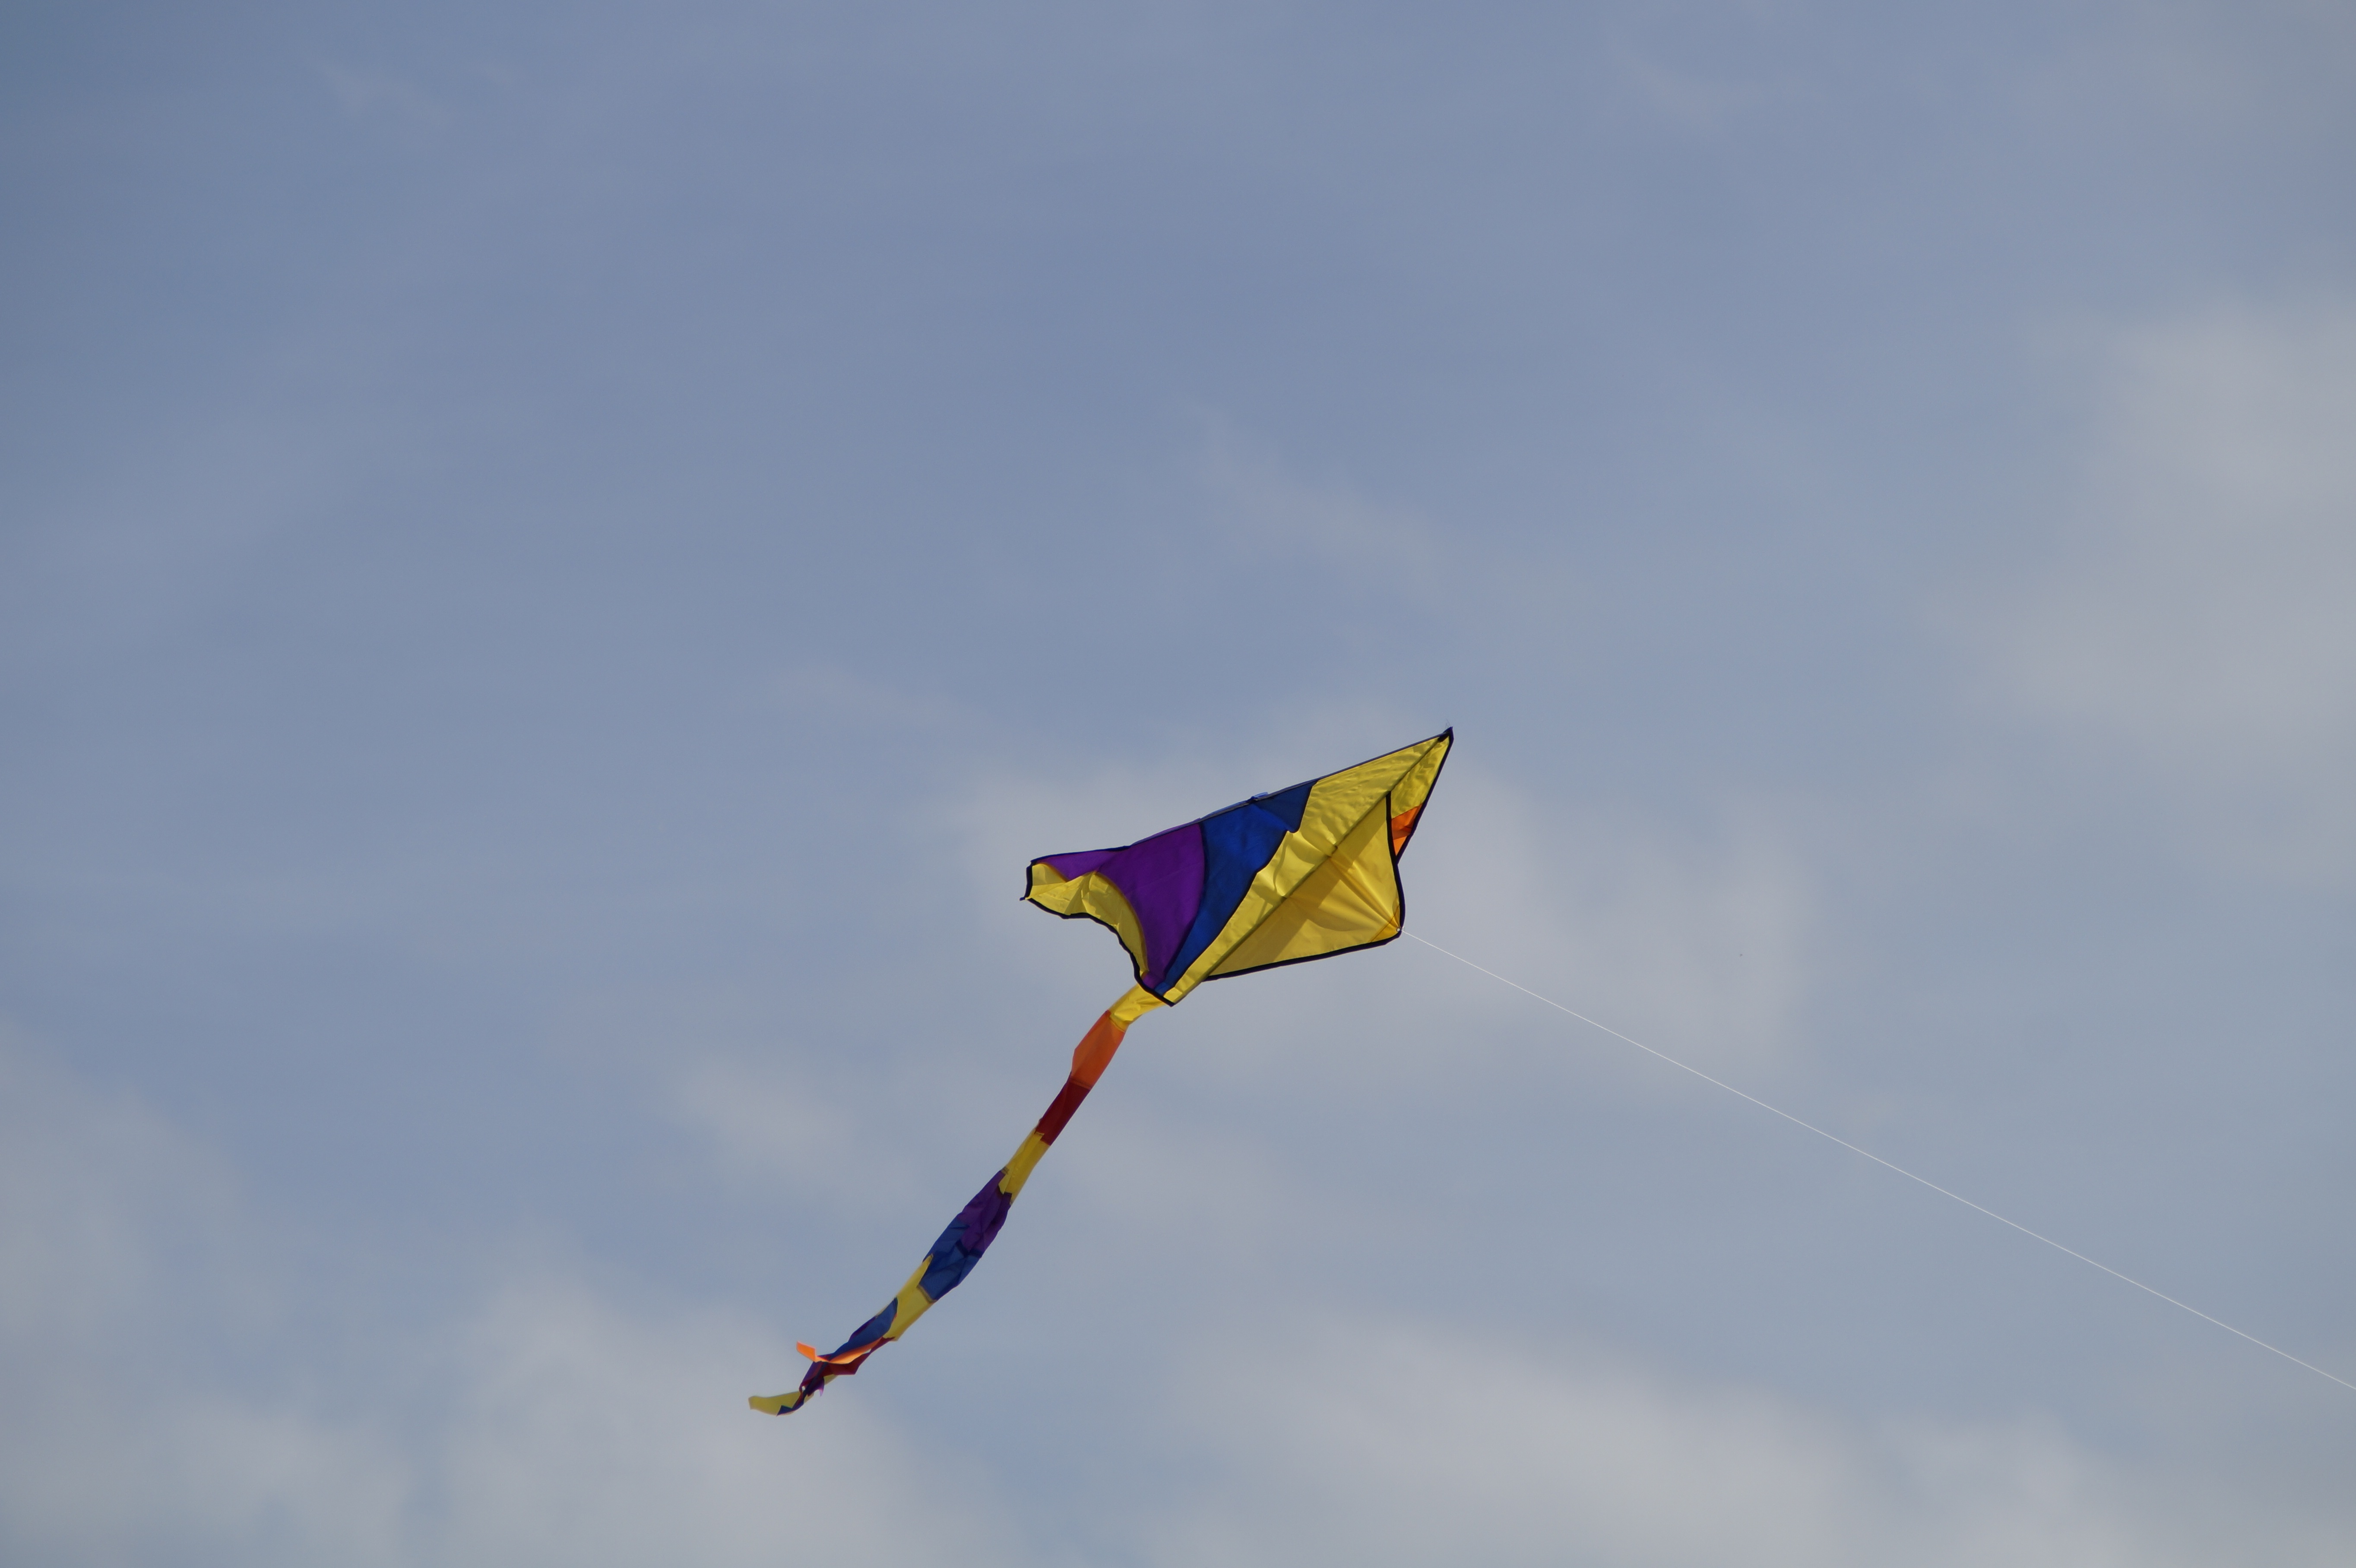
sky, wind, fly, kite, autumn, child, blue, colorful, extreme sport, toy, sports, toys, windy, dragons, kites rise, herbstwind, atmosphere of earth, windsports, kite sports, individual sports, sport kite